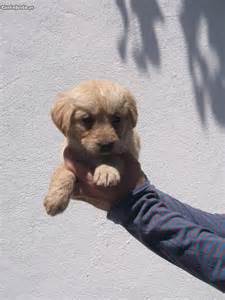
Label: dog